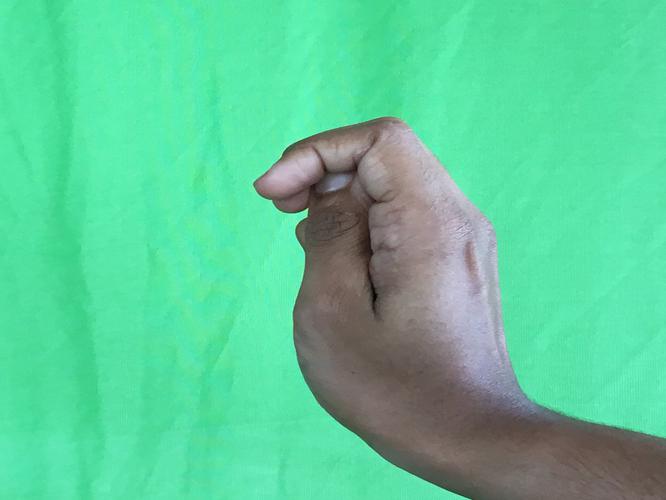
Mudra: Katakamukha_2
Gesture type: single_hand